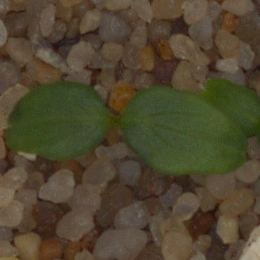
Label: cleavers